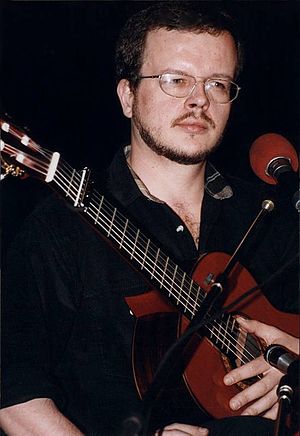
Jacek Kaczmarski
Jacek Kaczmarski
Jacek Marcin Kaczmarski var en polsk barde, digter og forfatter.